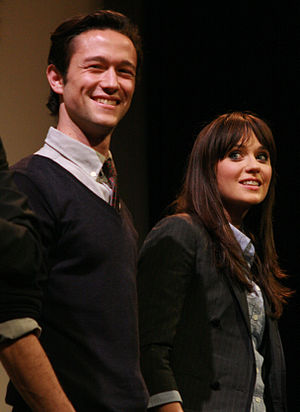
(500) Days of Summer / Handling
Gordon-Levitt og Deschane, der spiller hovedrollerne i filmen
(500) Days of Summer er en amerikansk film fra 2009. Den er instrueret af Marc Webb, og har Joseph Gordon-Levitt og Zooey Deschanel i hovedrollerne.